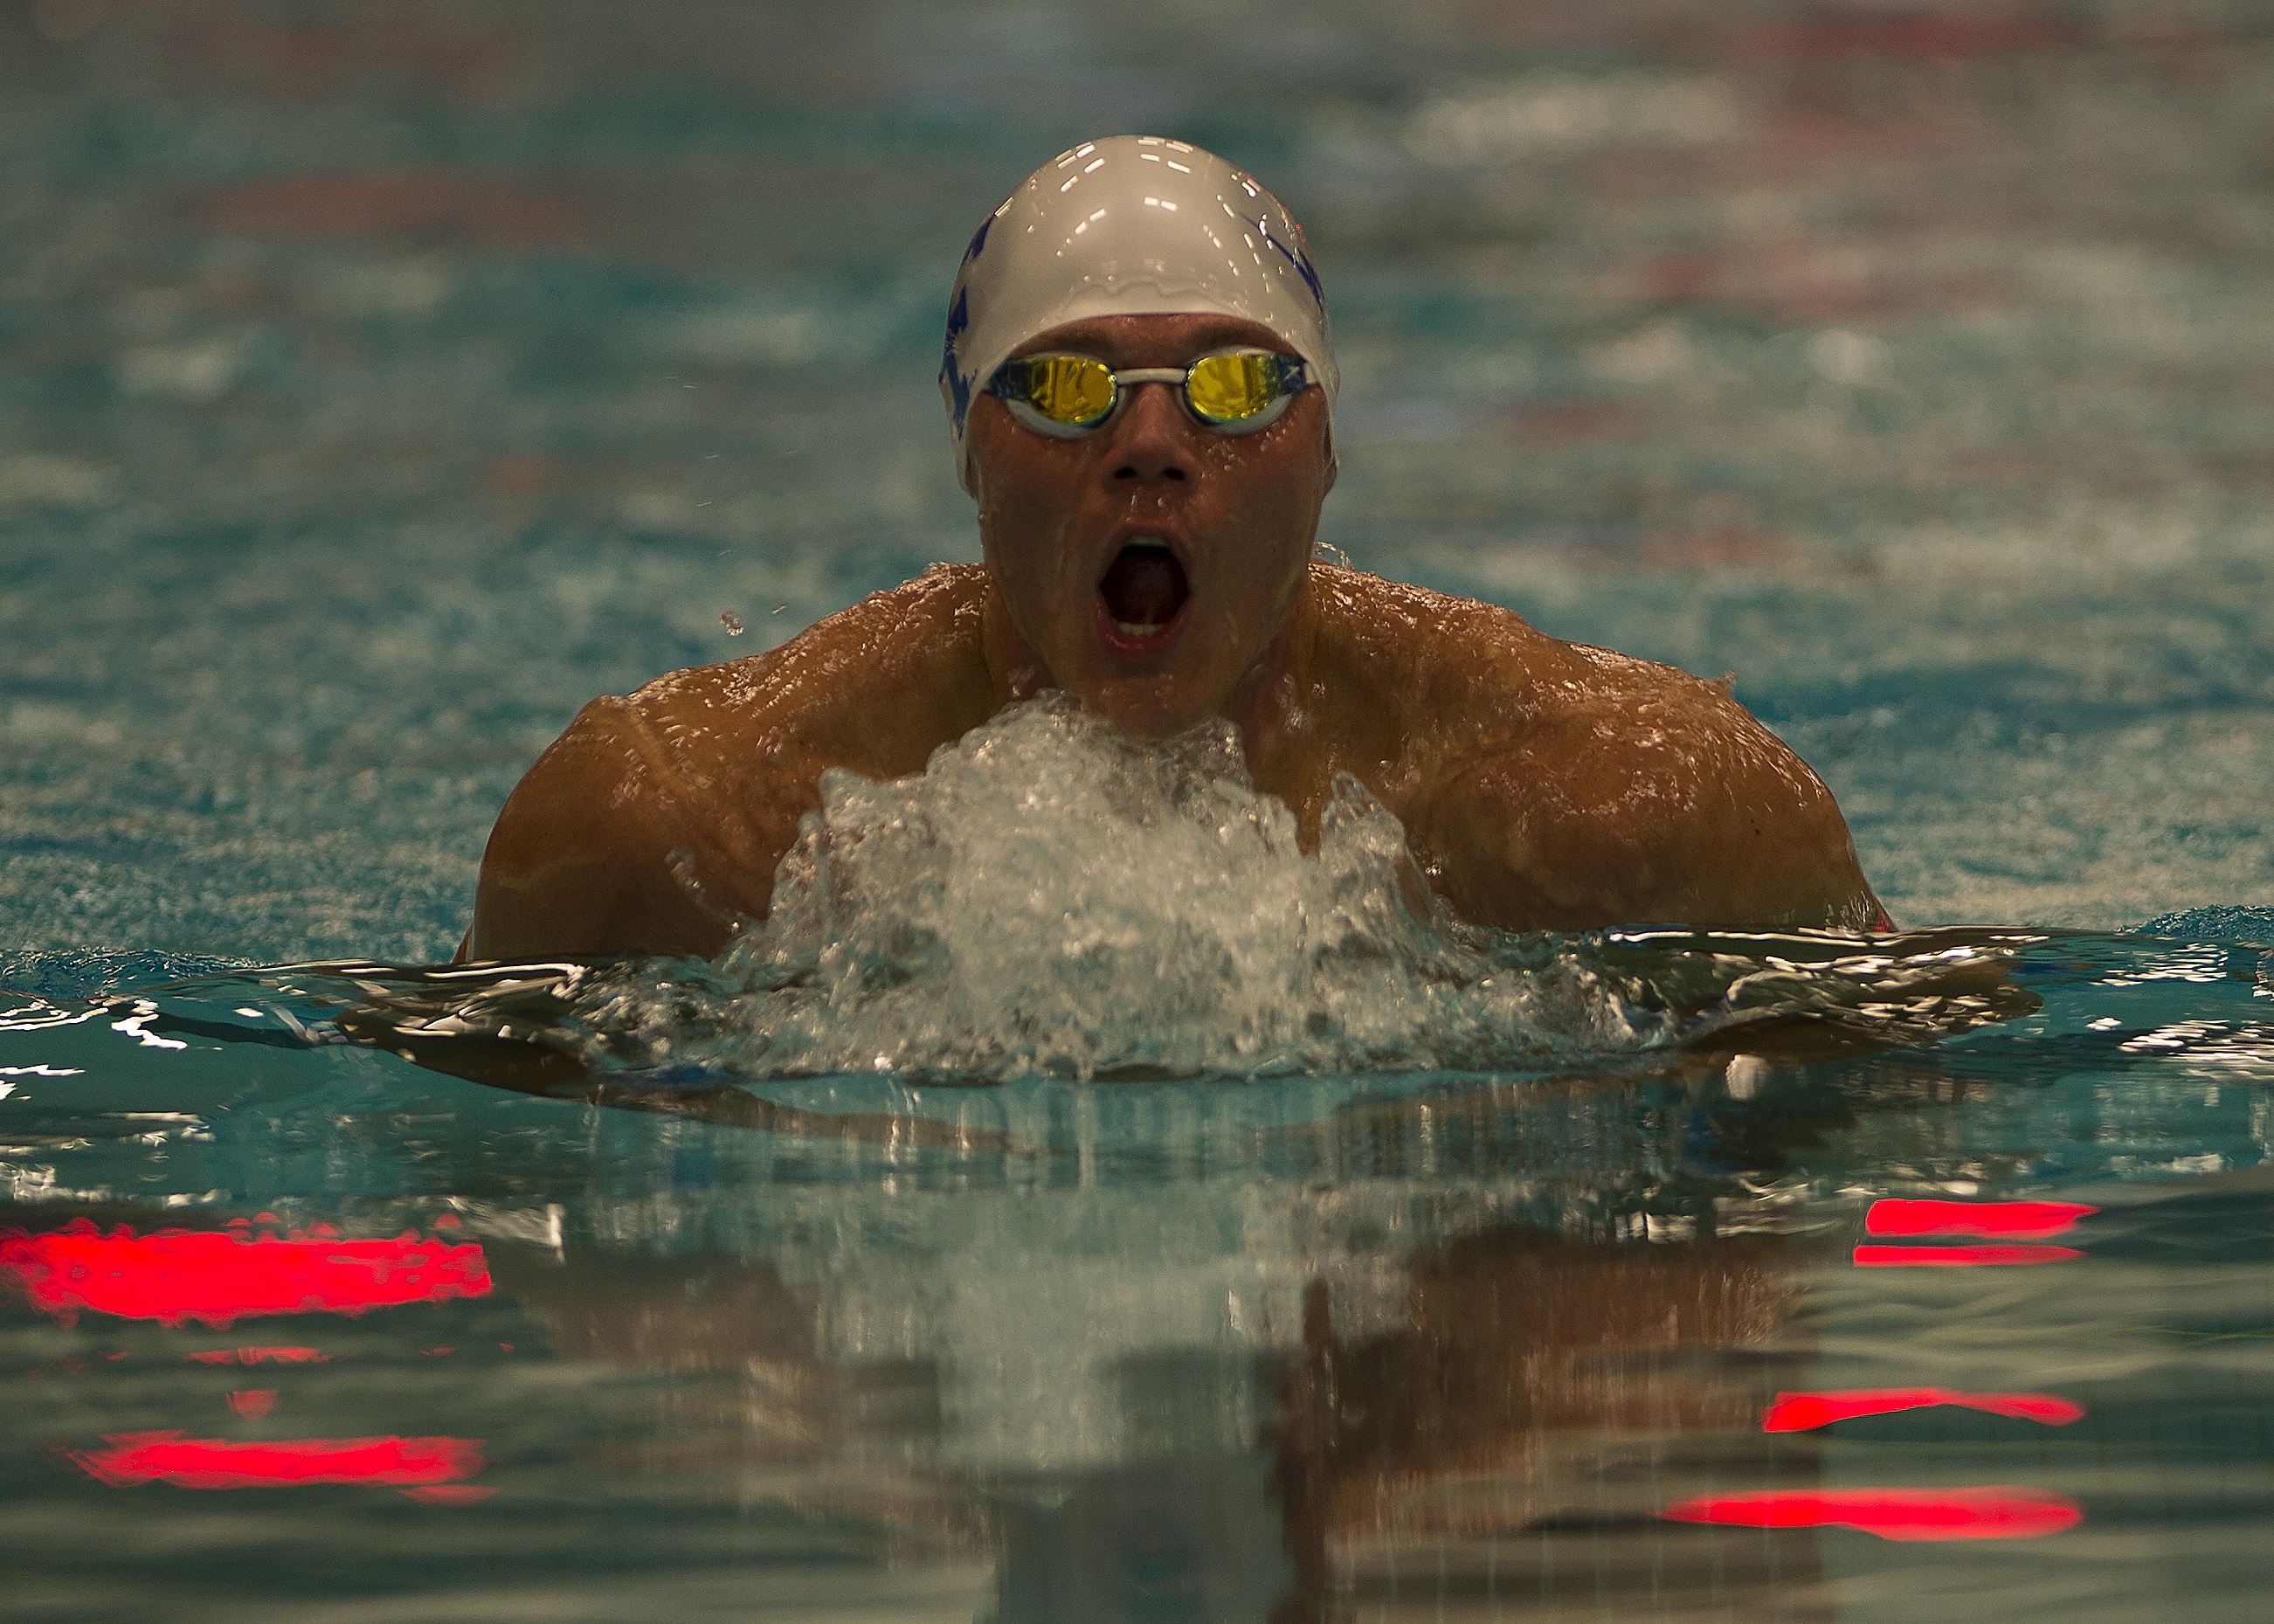
water, sport, recreation, pool, lane, fitness, swimming, swimmer, race, competition, sports, cap, goggles, athlete, water sport, outdoor recreation, breaststroke, individual sports, freestyle swimming